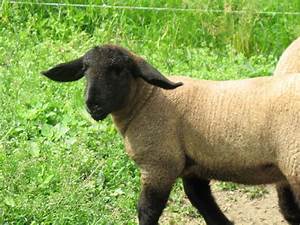
Label: sheep